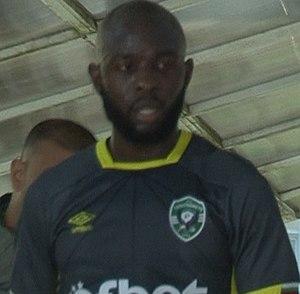
Jody Lukoki est un footballeur néerlandais d'origine congolaise, né le 15 novembre 1992 à Kindu. Il évolue au poste d'ailier droit.